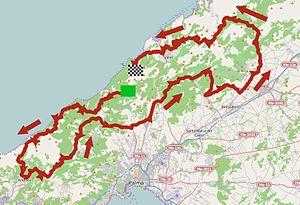
La 23ᵉ édition du Trofeo Serra de Tramontana a eu lieu le 31 janvier 2015. La course fait partie du calendrier UCI Europe Tour 2015 en catégorie 1.1.
La 24ᵉ édition du Challenge de Majorque a eu lieu du 29 au 1ᵉʳ février 2015. Au total, quatre épreuves font partie de ce Challenge de Majorque. Le classement final de l'épreuve n'est plus calculé depuis 2010. Les quatre courses font partie du calendrier UCI Europe Tour 2015 en catégorie 1.1.